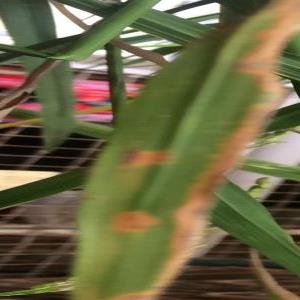
Disease: Bacterialblight